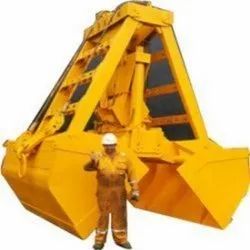
Label: Single_Rope_Grabbing_Cranes